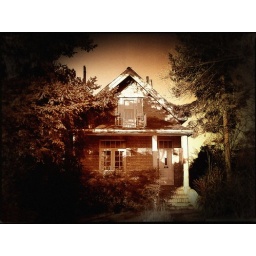
a house near the river